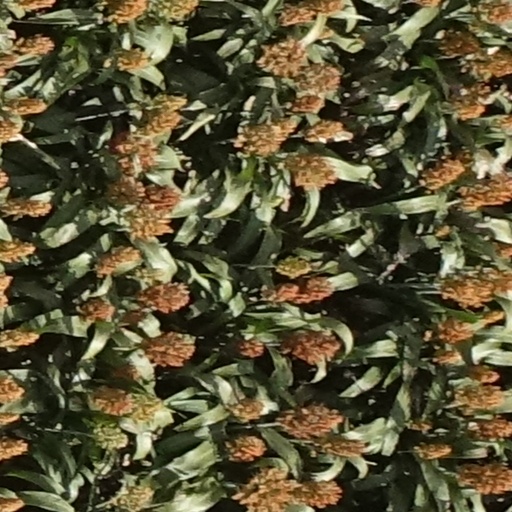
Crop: sorghum